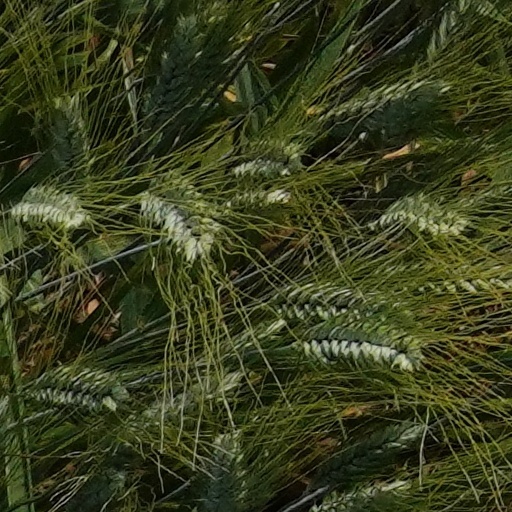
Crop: wheat